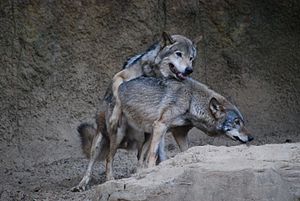
Seksuel selektion
Ulve praktiserer seksuel selektion
Seksuel selektion er en evolutionær mekanisme, der sorterer mindre attraktive individer fra i kampen om parring og seksuel reproduktion. Konkurrencen mellem individer af det samme køn kan resultere i opsigtsvækkende modifikationer af arten – som regel til en utilpasning i omgivelserne. I ekstreme tilfælde kan seksuel selektion resultere i såkaldt "runaway".